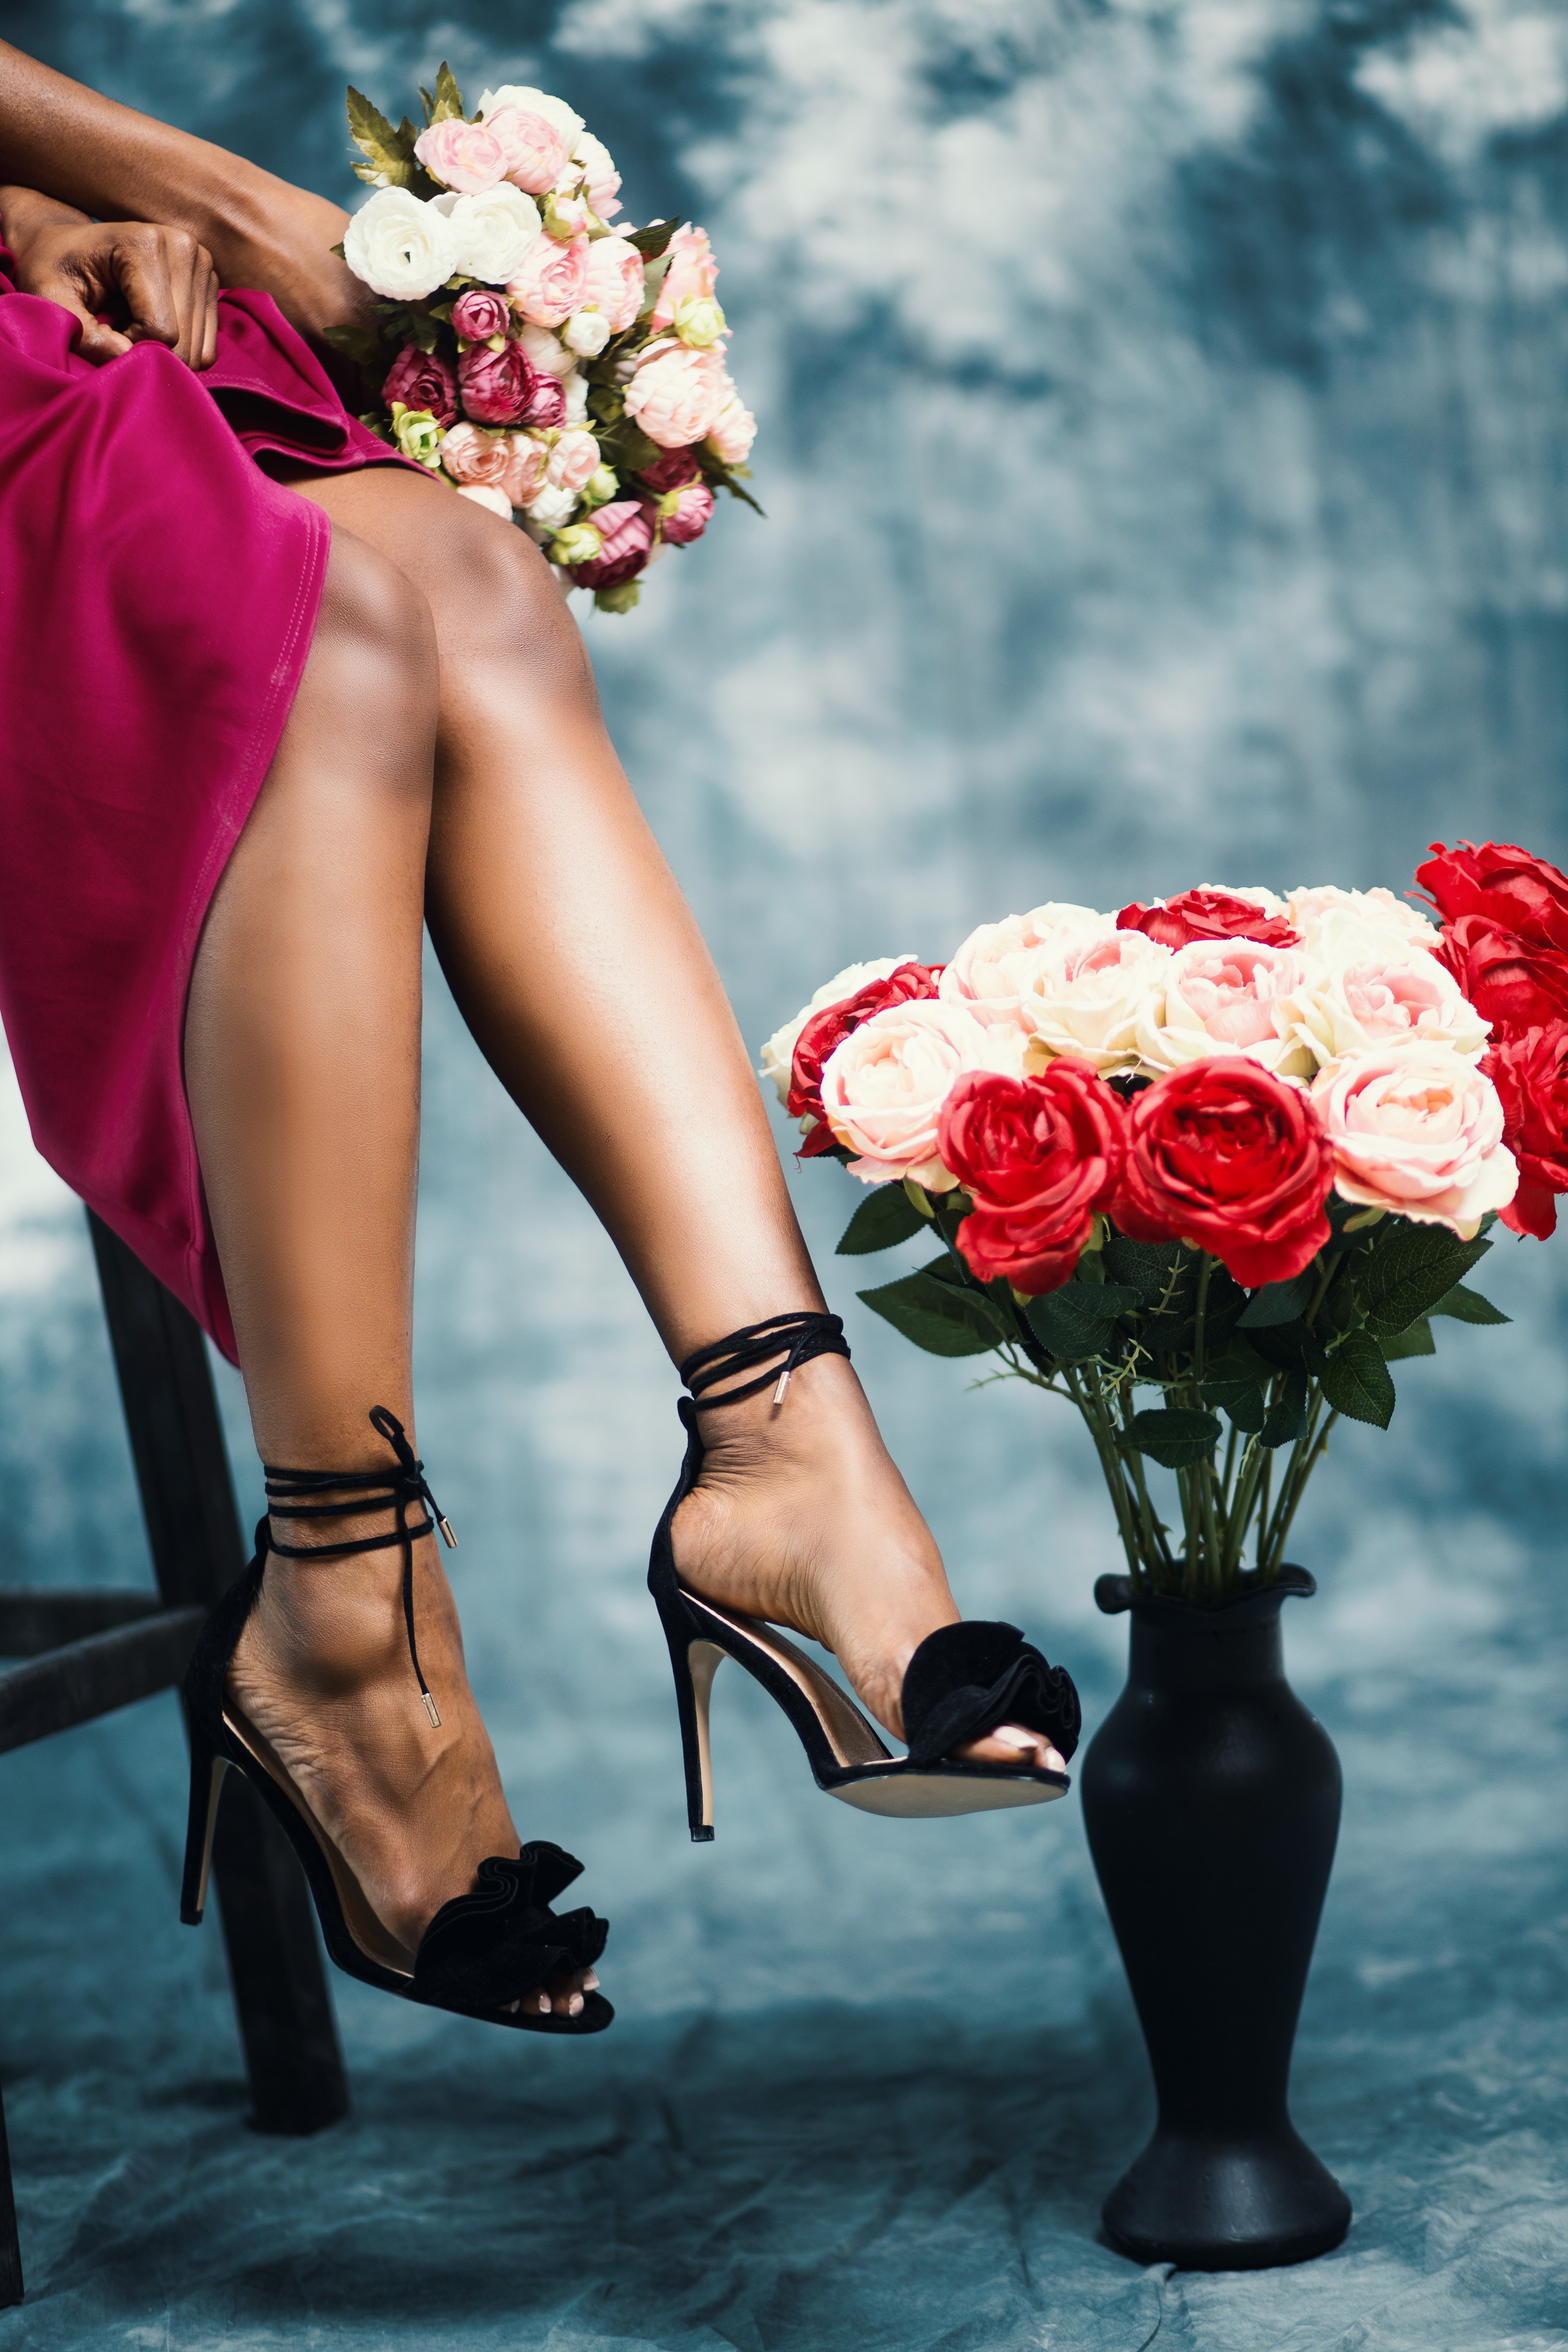
red, bouquet, flower, footwear, pink, leg, beauty, cut flowers, human leg, plant, floral design, dress, rose, flower arranging, shoe, high heels, petal, rose family, human body, garden roses, photography, floristry, rose order, photo shoot, foot